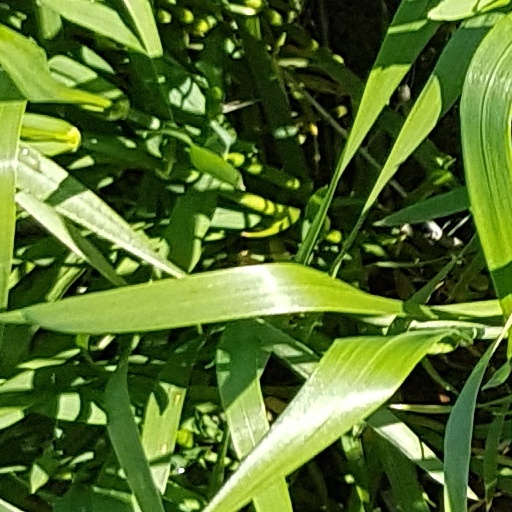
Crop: wheat